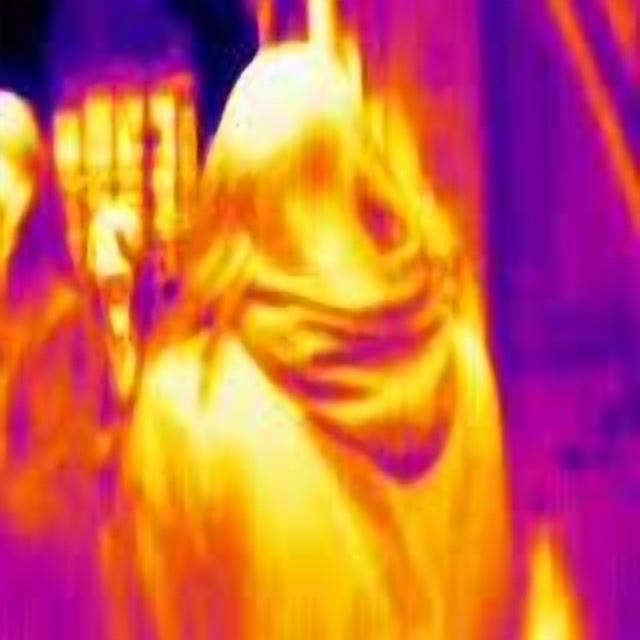
Detected objects:
label: person
label: person
label: person